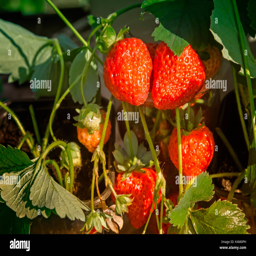
strawberry ripe berries in the garden